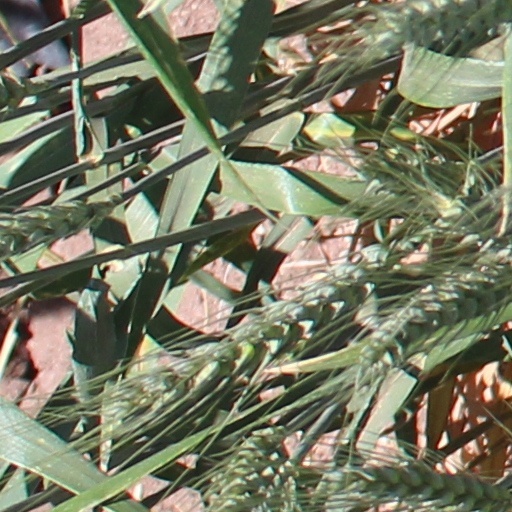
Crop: wheat